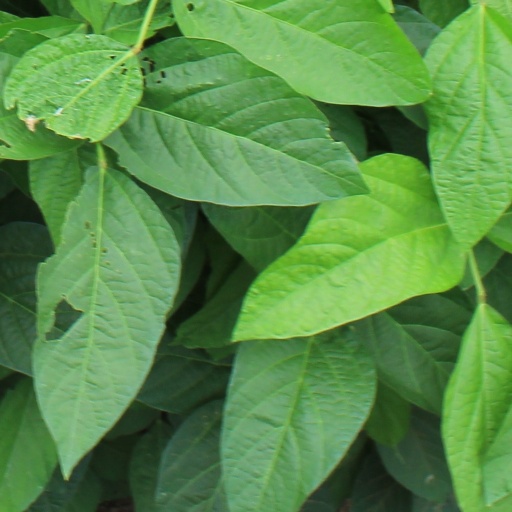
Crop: soybean